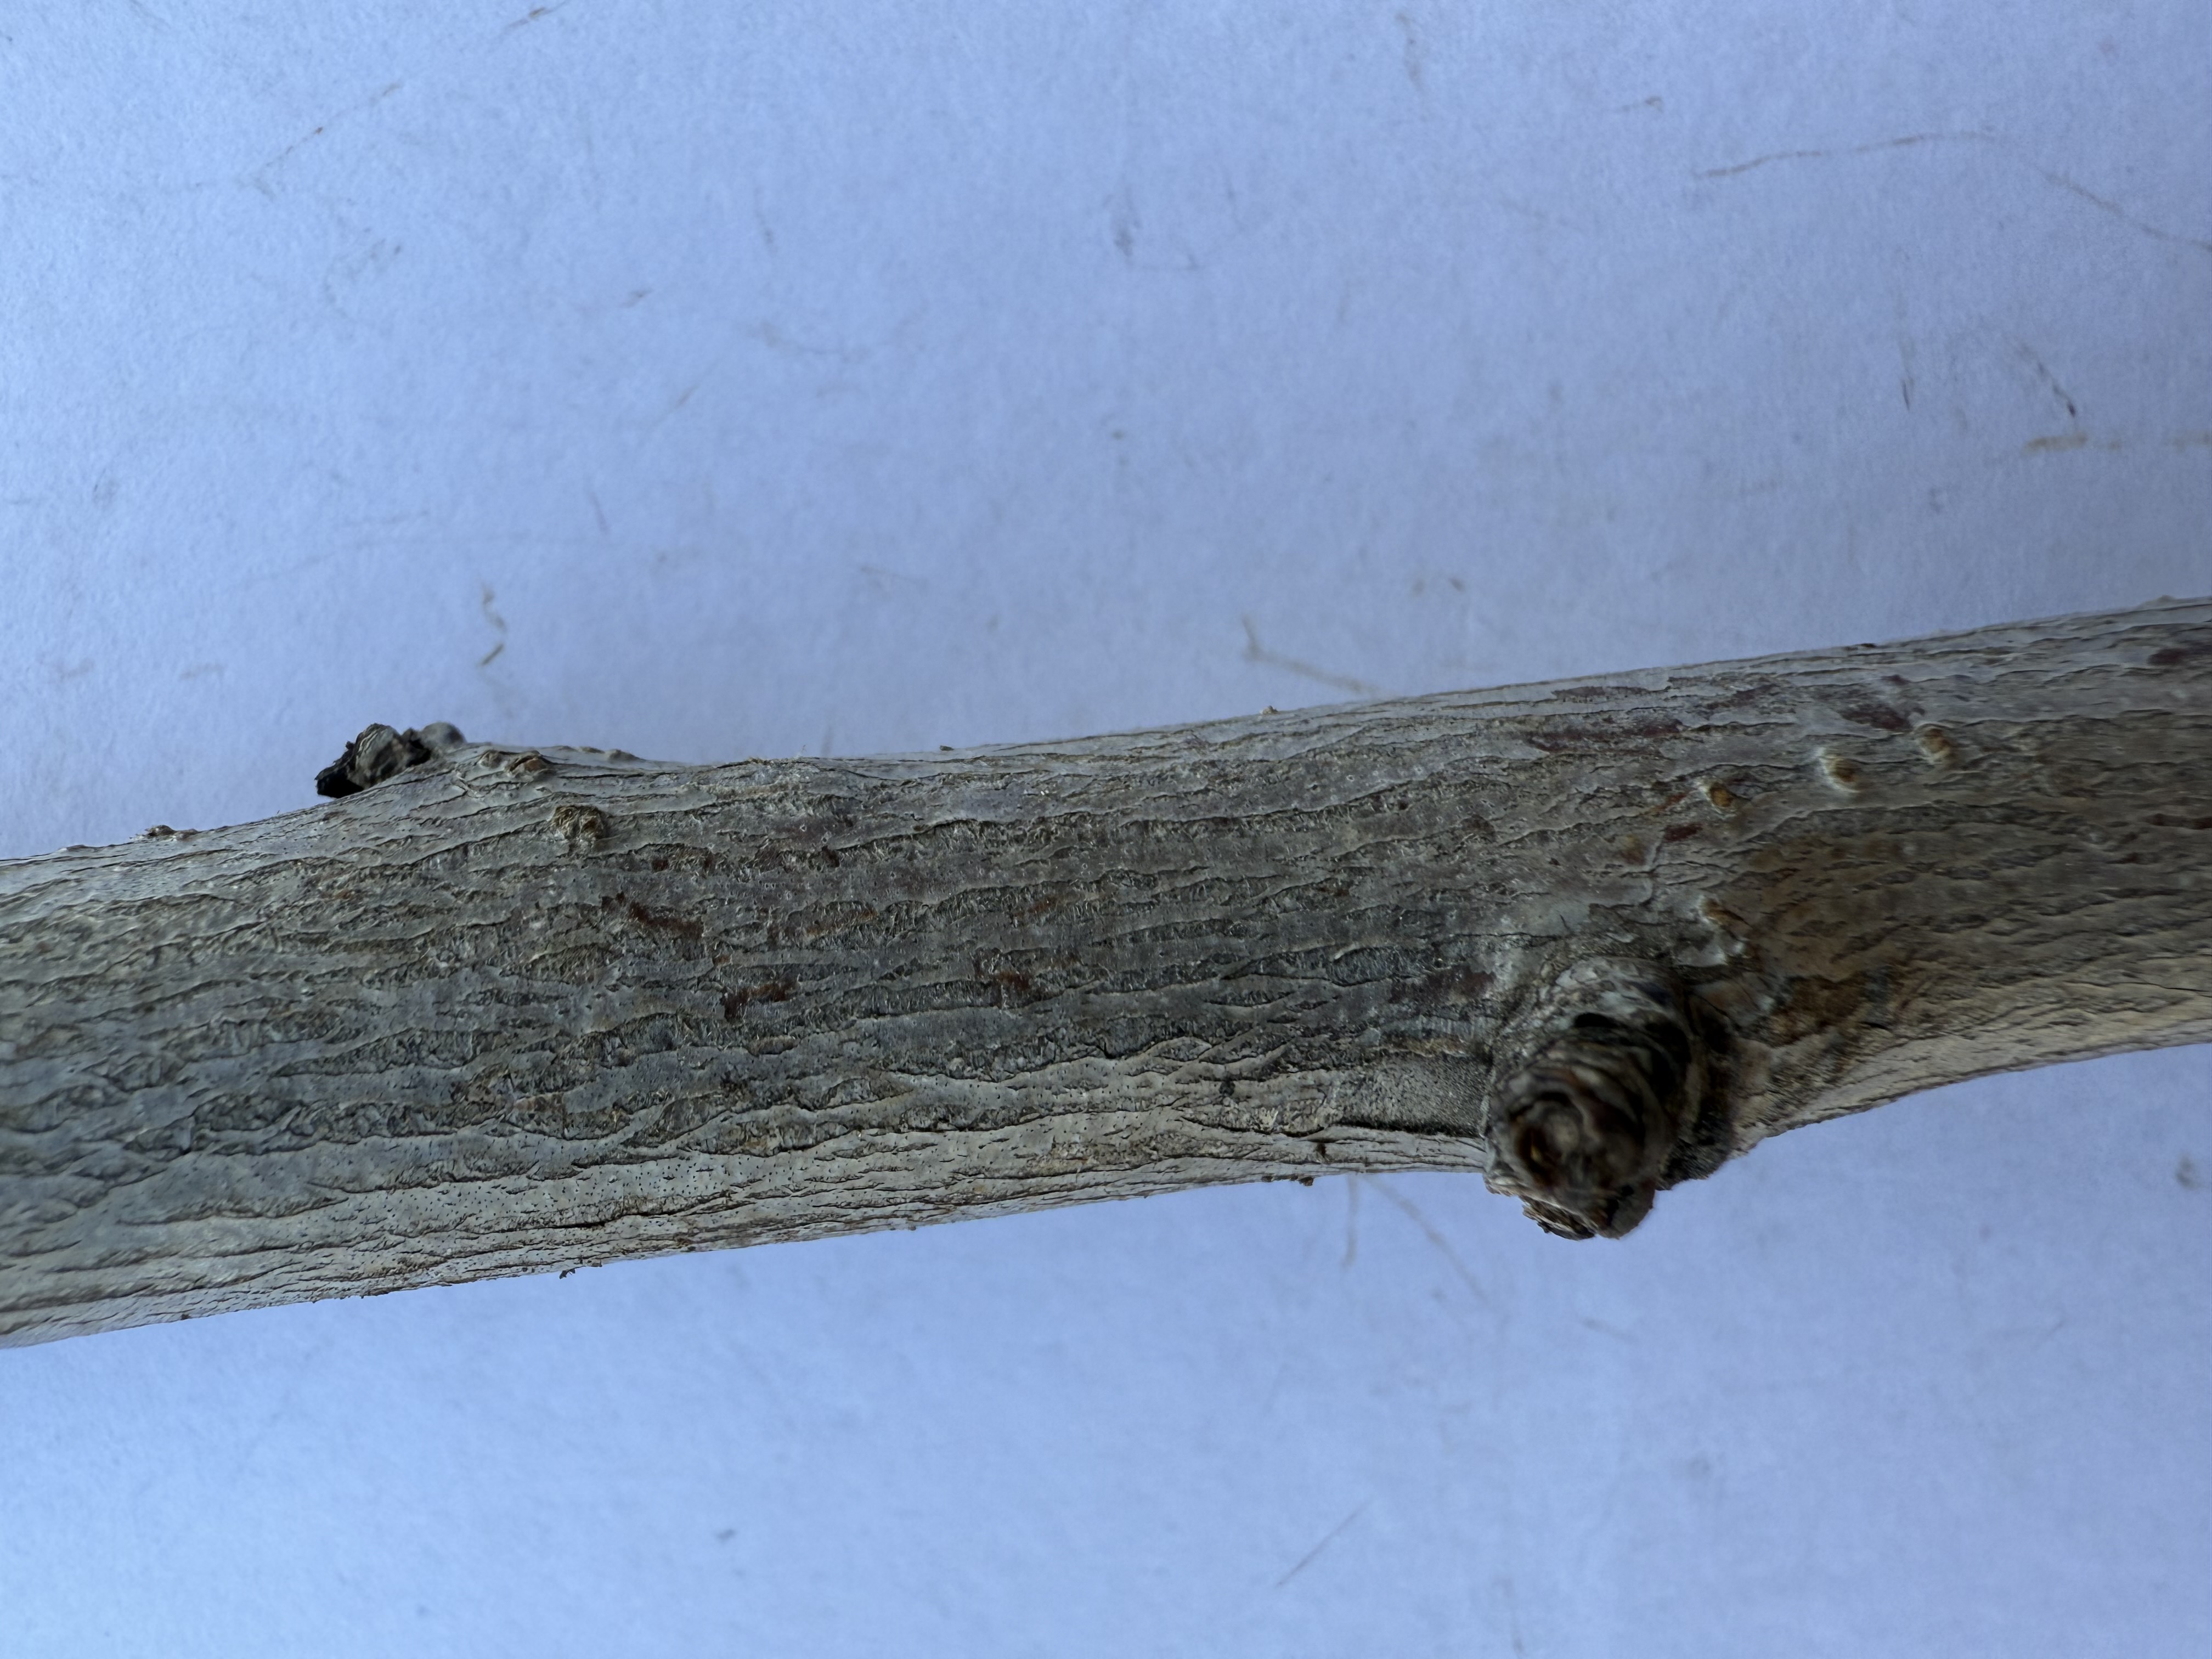
Variety: Hale Peach